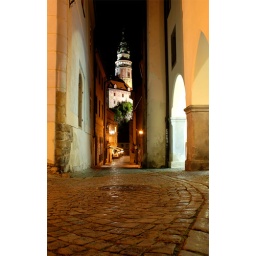
The large tower at the base of the castle in Cesky Krumlov.